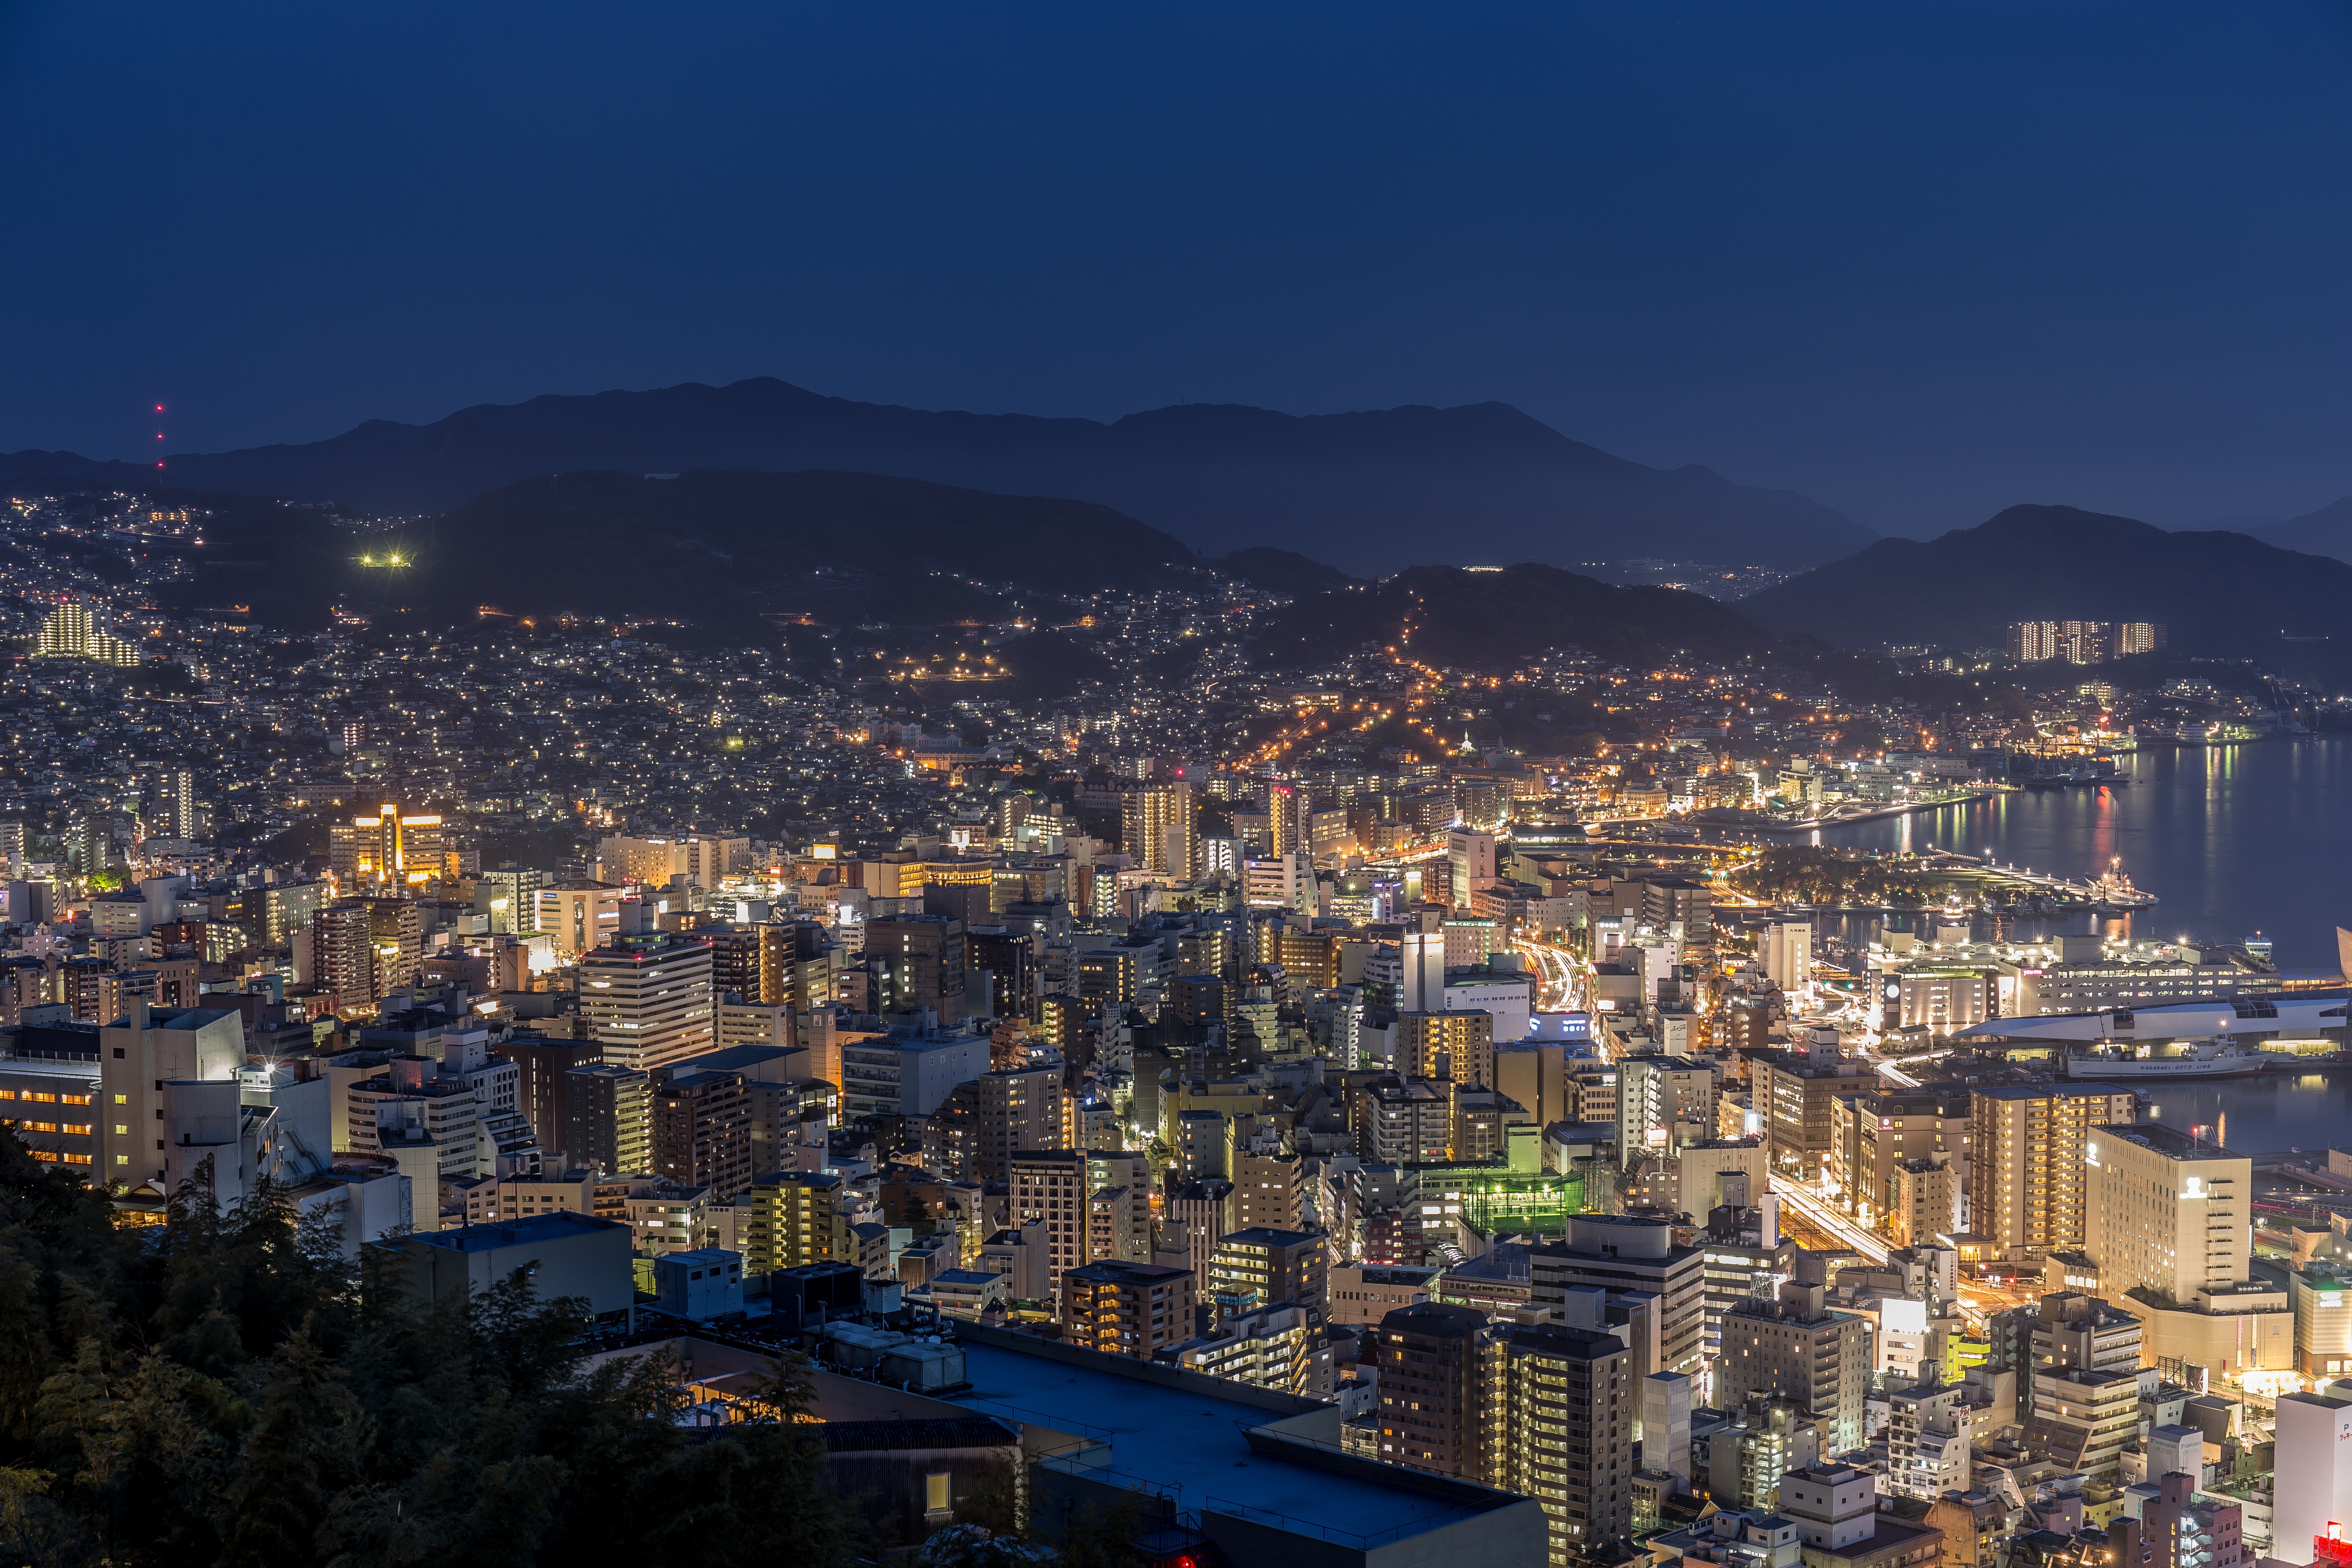
horizon, light, skyline, night, town, view, city, skyscraper, cityscape, panorama, downtown, travel, dusk, evening, nagasaki, kyushu, windows, night view, inn, metropolis, bird's eye view, aerial photography, street lights, urban area, residential area, japan's three major night view, nagasaki bay, japan the world's three major night view, geographical feature, human settlement, atmosphere of earth, metropolitan area